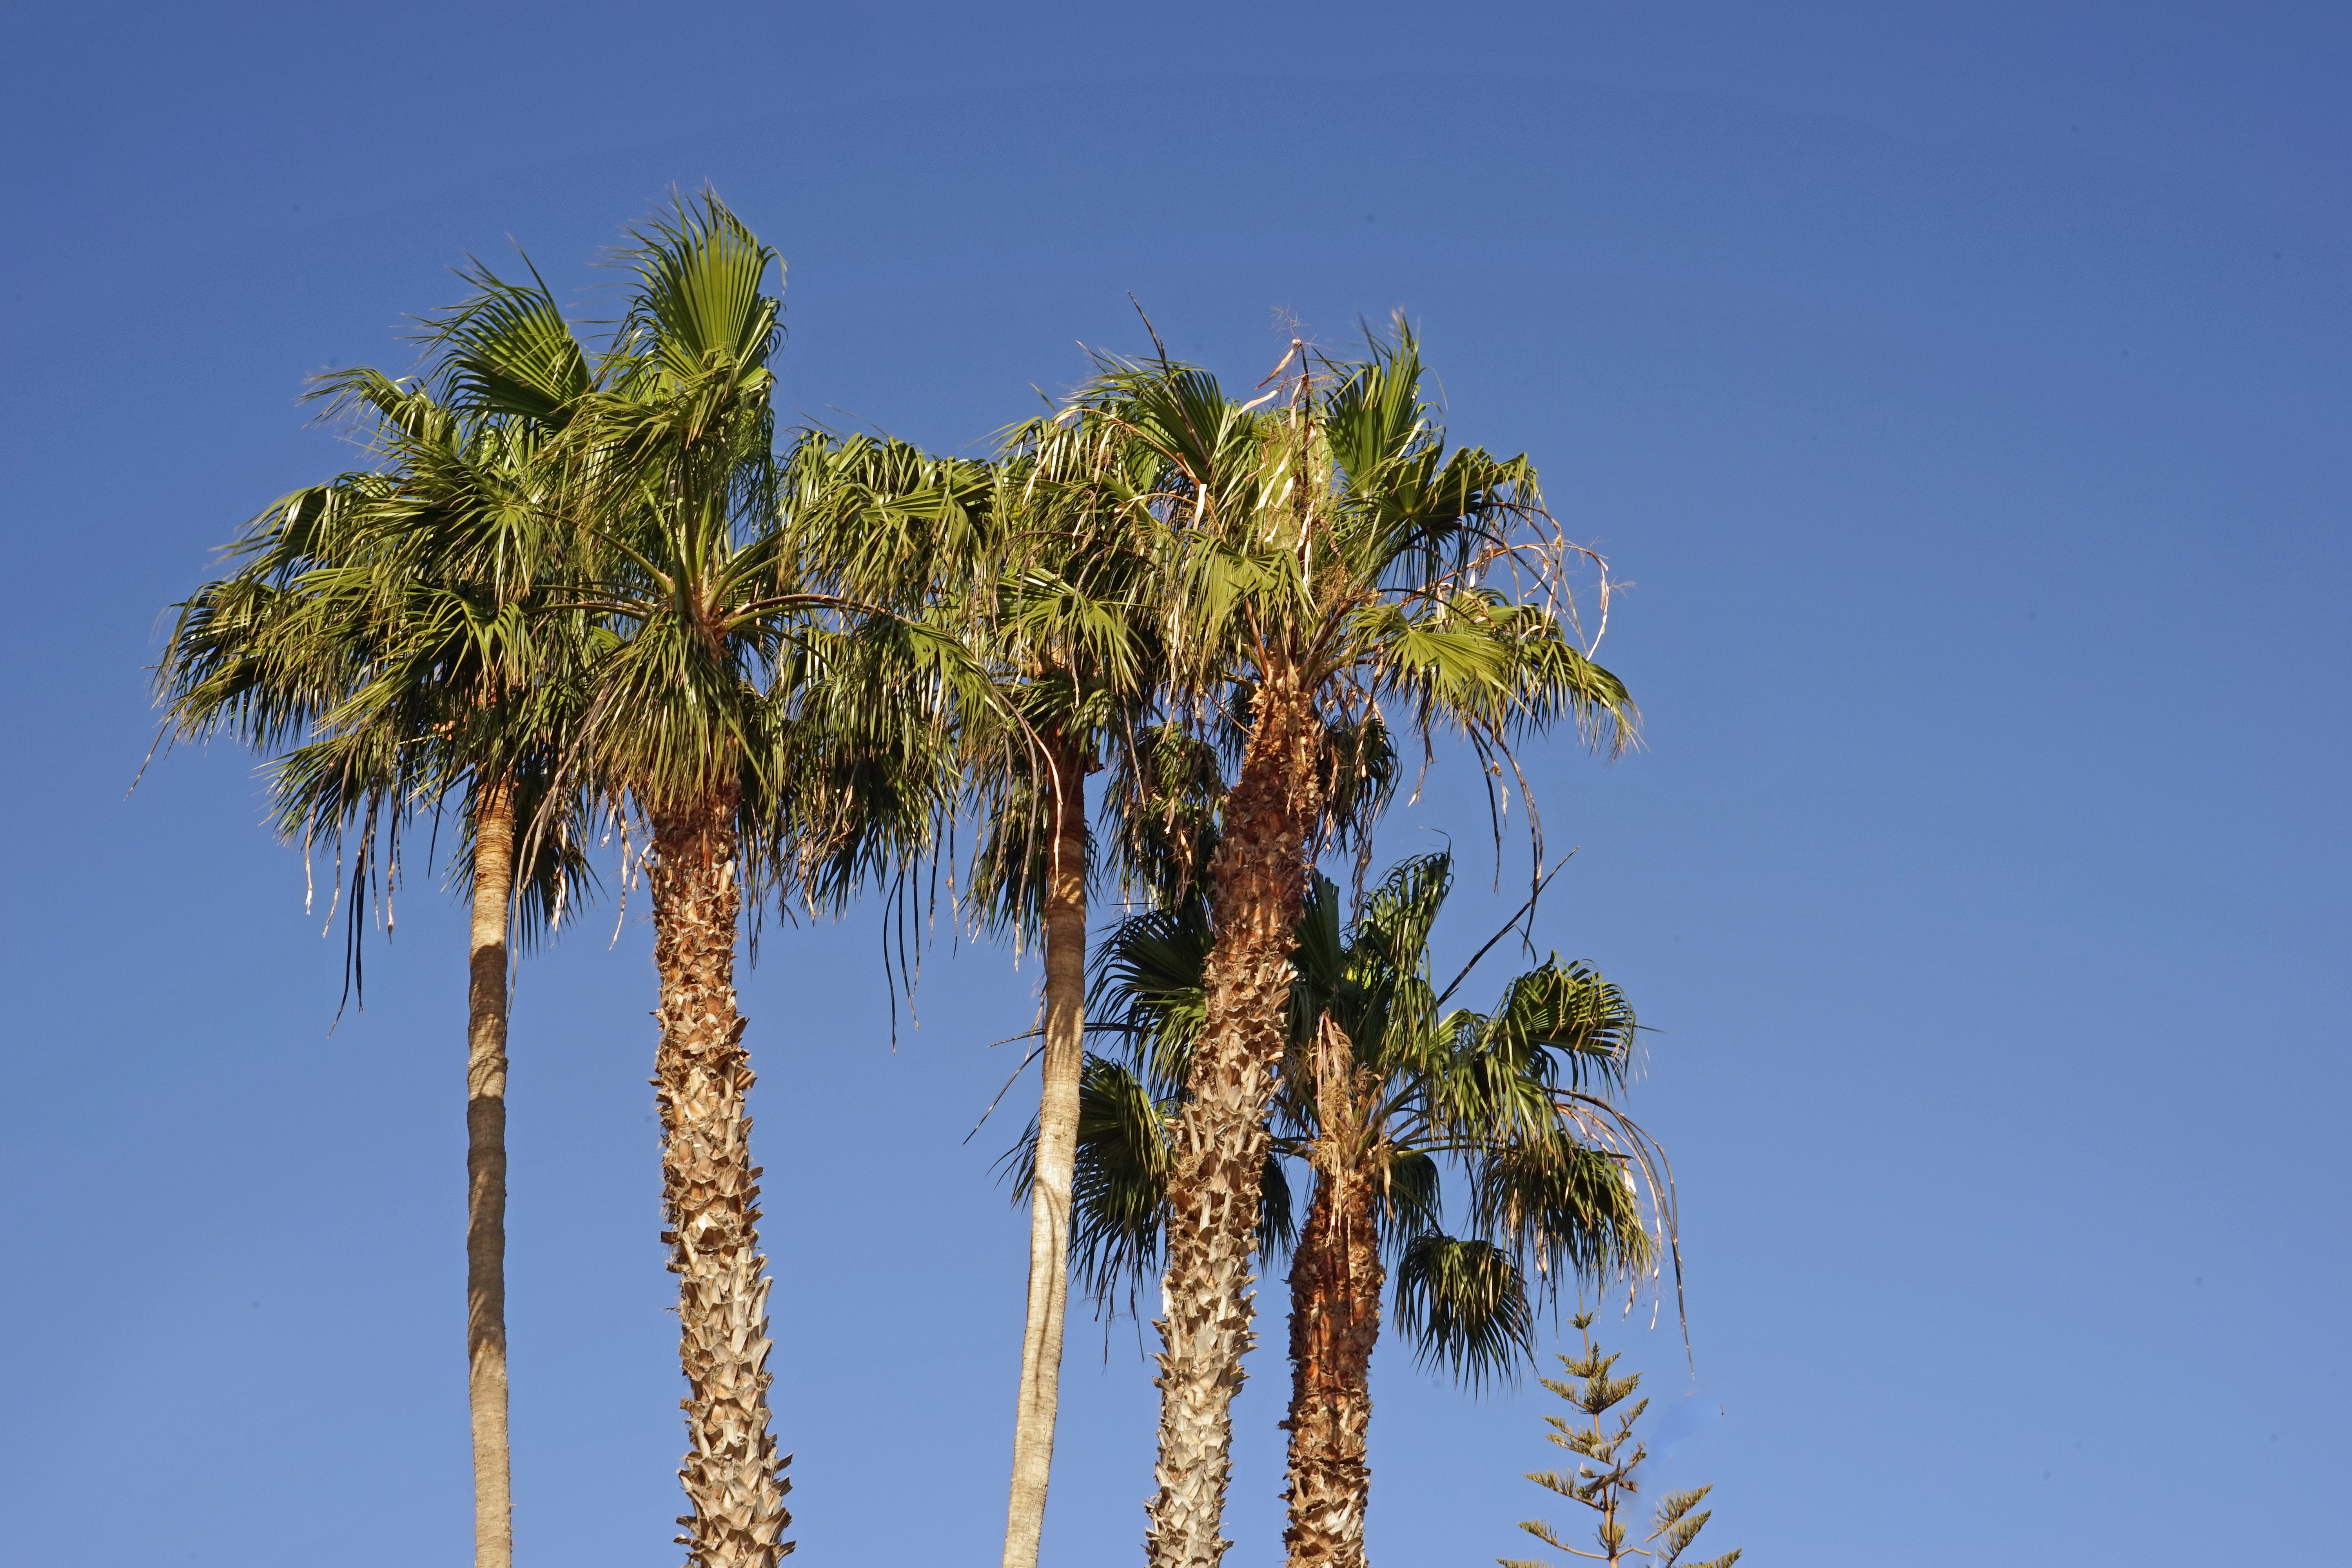
tree, nature, grass, branch, plant, sky, leaf, flower, summer, botany, blue, flora, palm trees, larch, ecosystem, partly cloudy, lanzarote, flowering plant, grass family, plant stem, woody plant, land plant, arecales, palm family